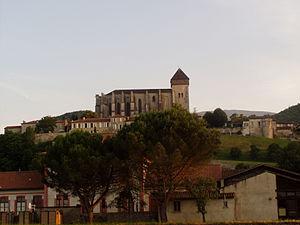
Bertrand de Cosnac, évêque de Lombez, de Saint-Bertrand de Comminges puis de Tulle, juriste, trésorier et légat pontifical, cardinal au titre de Saint-Marcel, dit le cardinal de Comminges.
Cet article recense les monuments historiques de France classés en 1840, la première protection de ce type dans le pays.